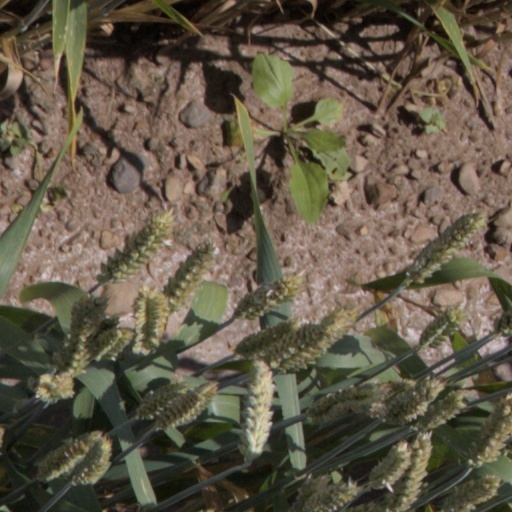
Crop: wheat